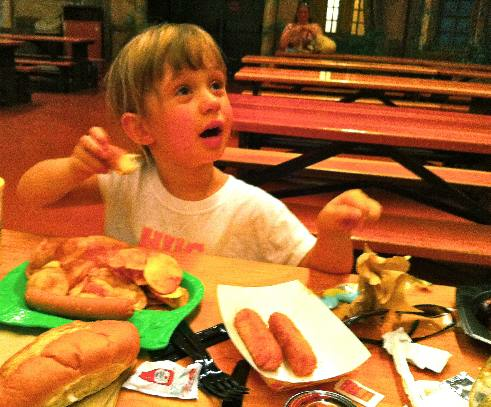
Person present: Yes